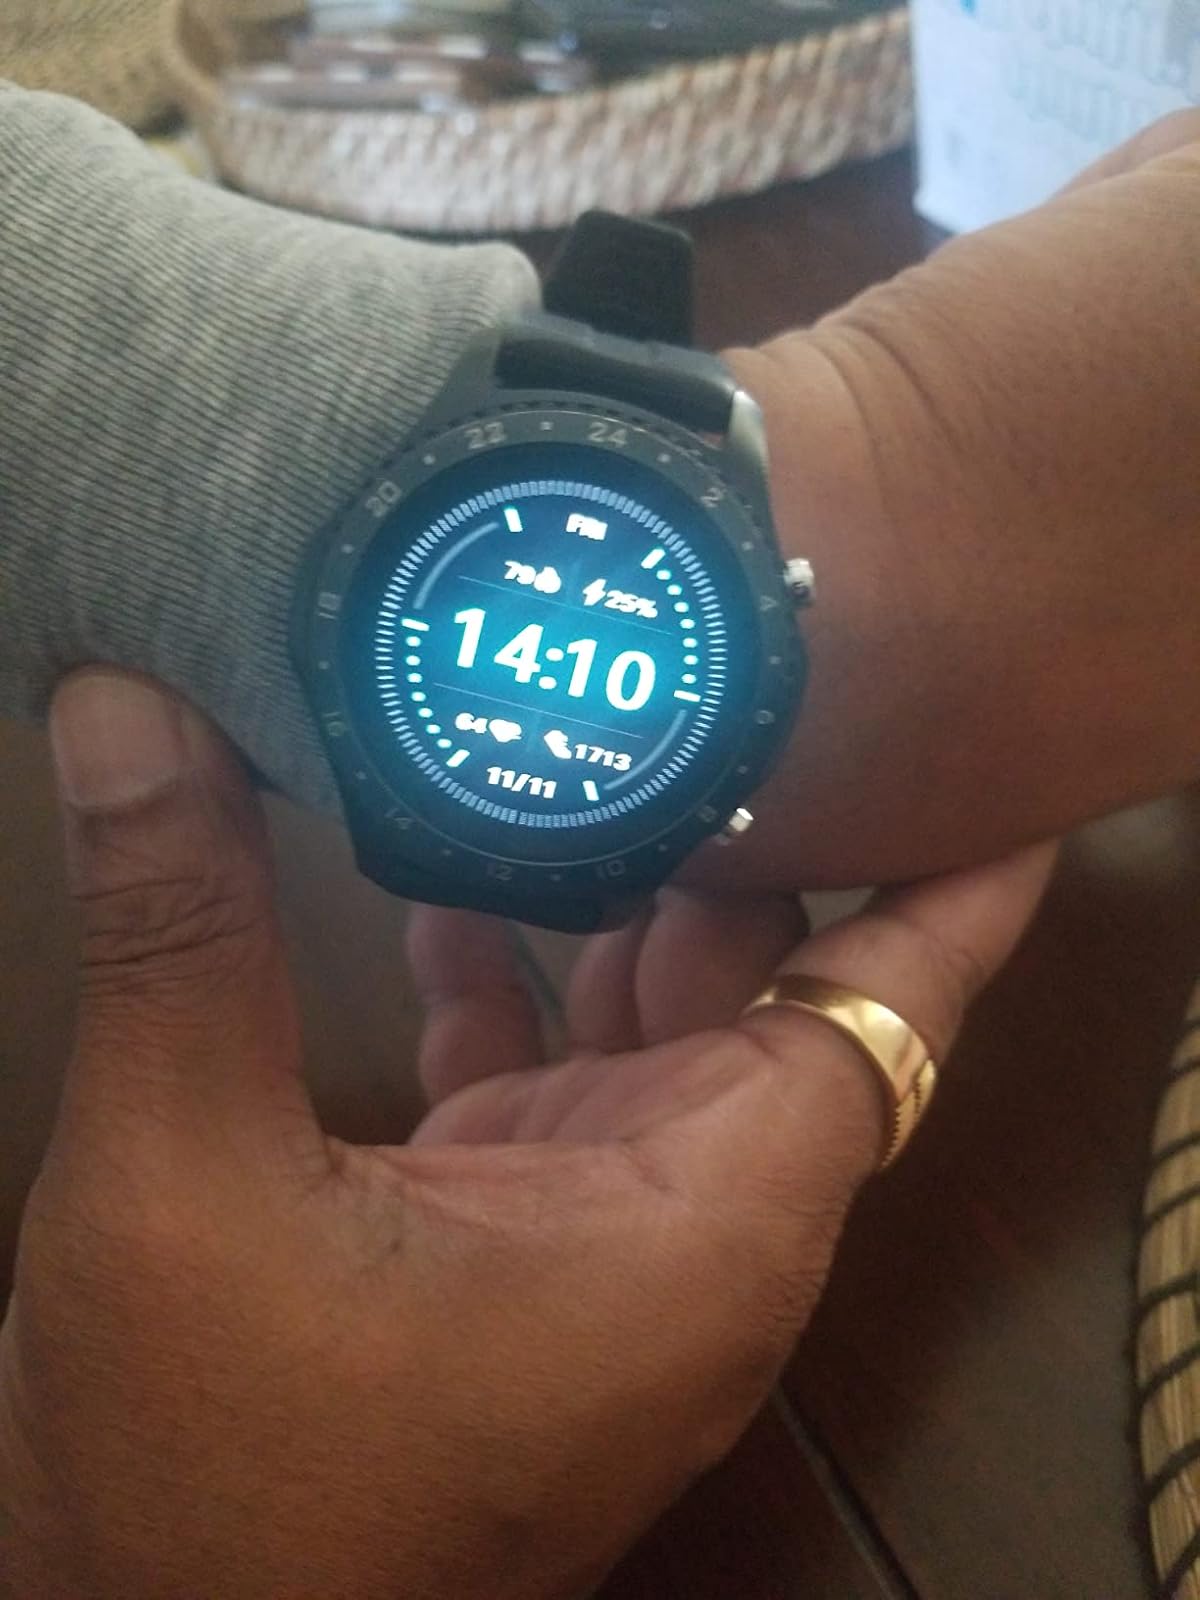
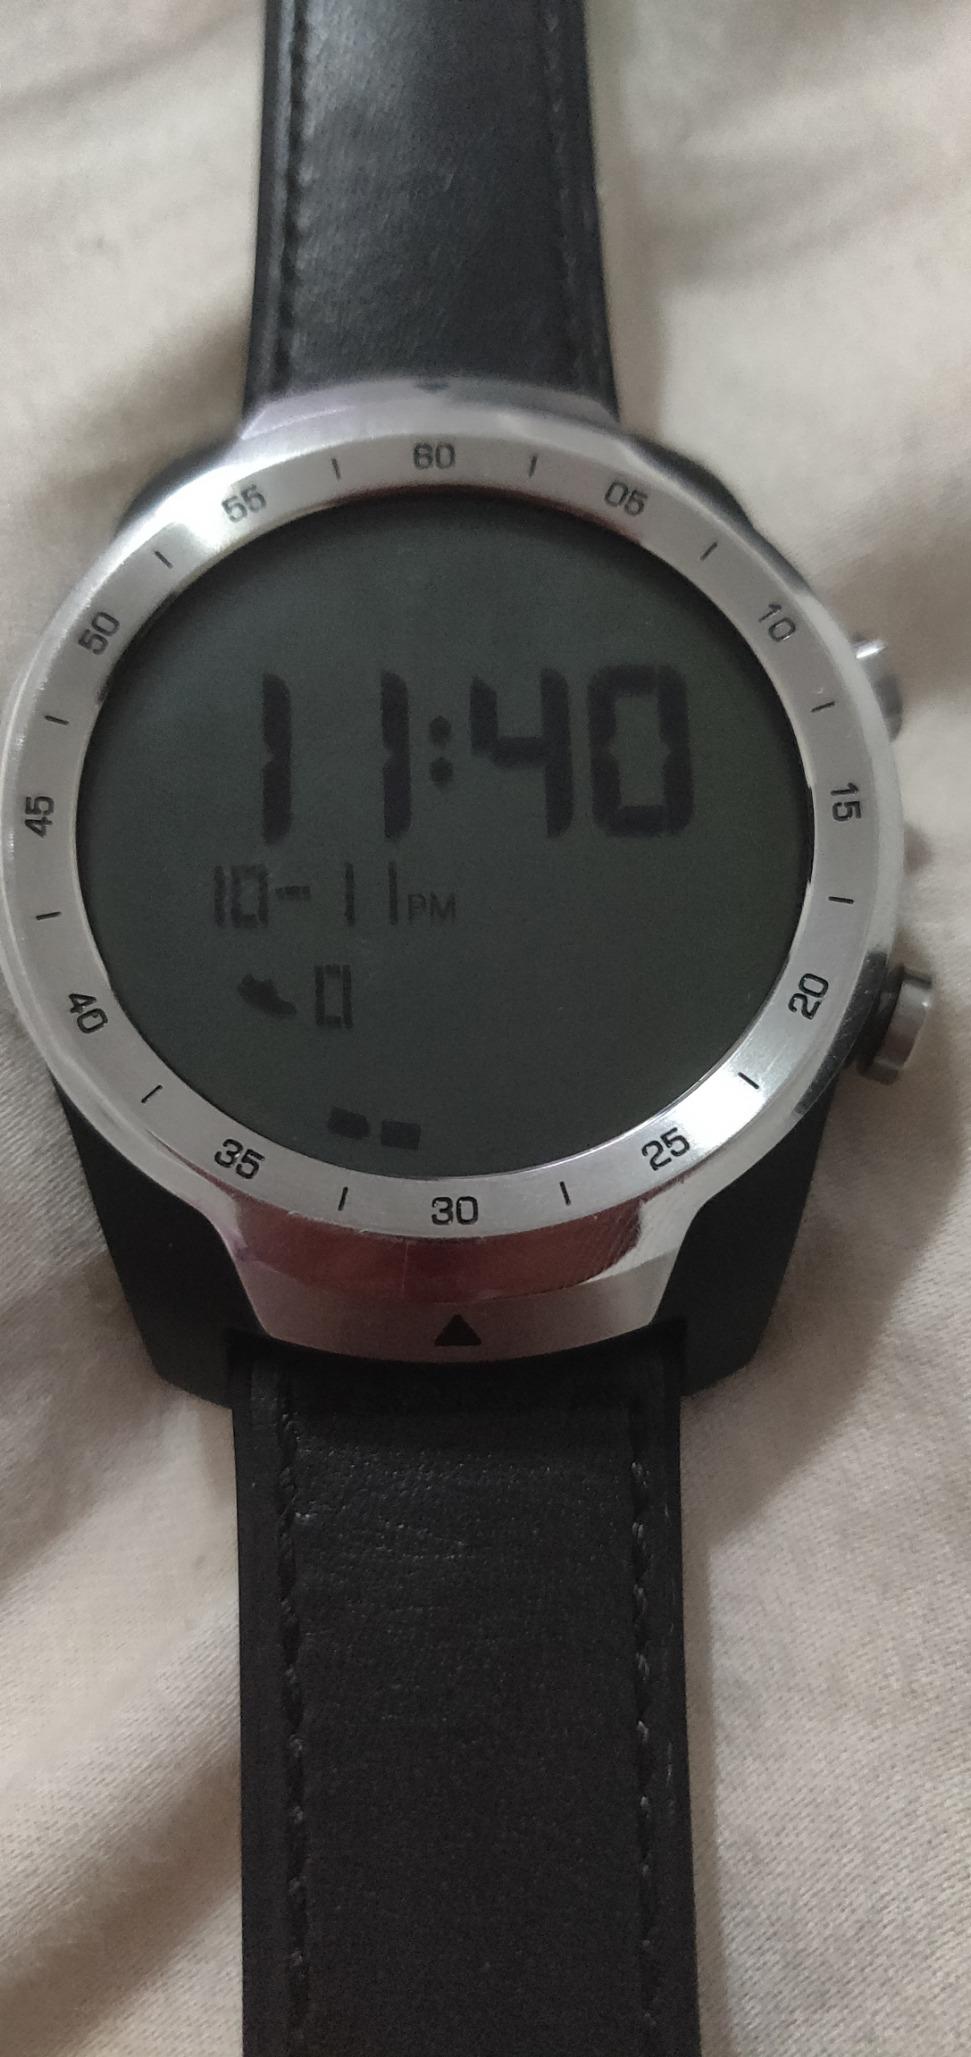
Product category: smartwatch
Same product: no